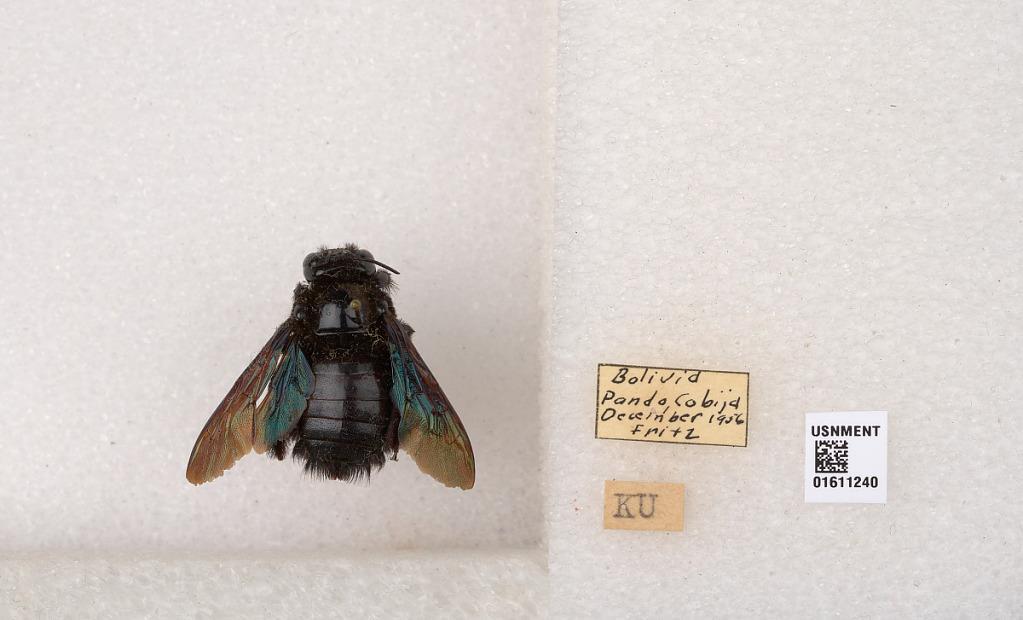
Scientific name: Xylocopa (Neoxylocopa) sp.
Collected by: F. Voytkowski
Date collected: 1956-12-1
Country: Bolivia
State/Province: Pando
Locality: Cobija